Nikolai Ruzsky

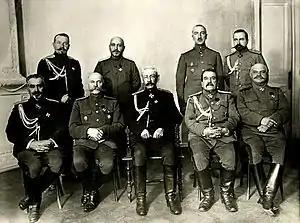
The headquarters staff of the Northwestern Front, with General Nikolai Ruzsky in the center, 1917

In late June, General Ruzsky was appointed the commander of 6th Army and in mid-August, he was appointed to command the whole Northern Front, but in December 1915, he fell ill while commanding the front and left. Then in early August 1916, he recovered from his illness and returned to the front as commander-in-chief, replacing General Kuropatkin. During his time as the commander-in-chief at the Northern Front, his troops were cautious and avoided decisive actions against large-scale enemies.